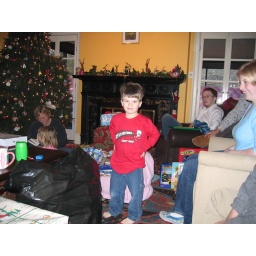
Miles in his new shirt next to me looking pretty busty. My brother in the background wearing the white shirt.